Rags and Tatters

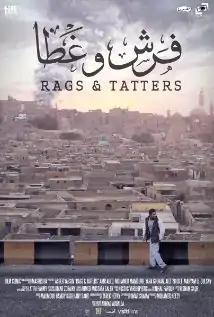
Film poster

Rags and Tatters, (translit. farš wa-ġaṭa) is a 2013 Egyptian drama film written and directed by Ahmad Abdalla. It was screened in the Contemporary World Cinema section at the 2013 Toronto International Film Festival. The film was also selected in London Film Festival and Abu Dhabi Film Festival in the official competition. In November 2013, the film won the Grand Prix (The Golden Antigone) at the Montpellier Film Festival.